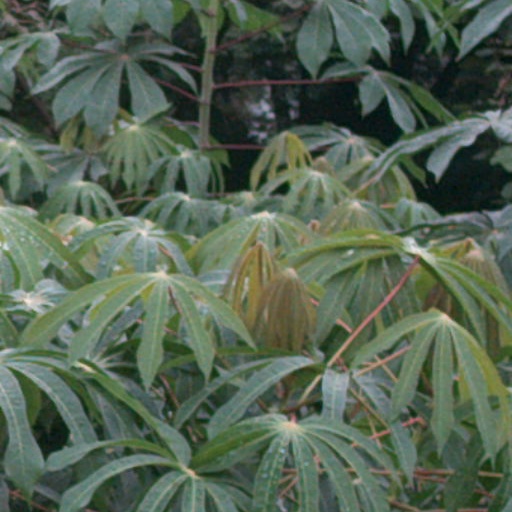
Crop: cassava